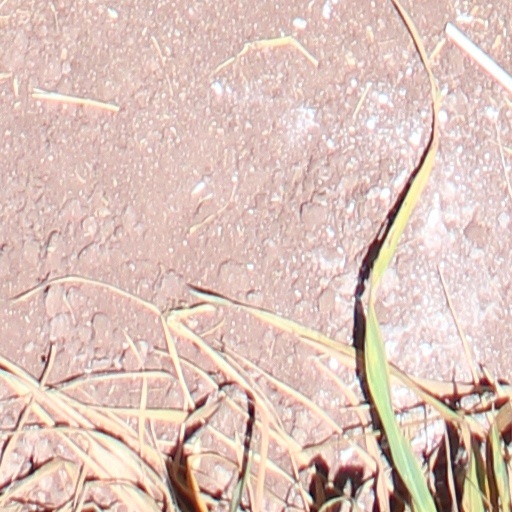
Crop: wheat